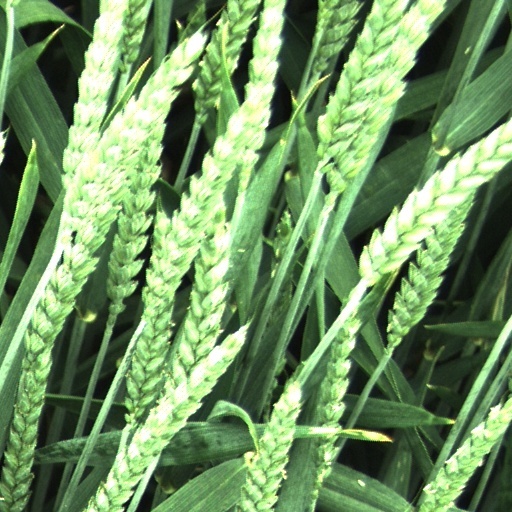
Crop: wheat